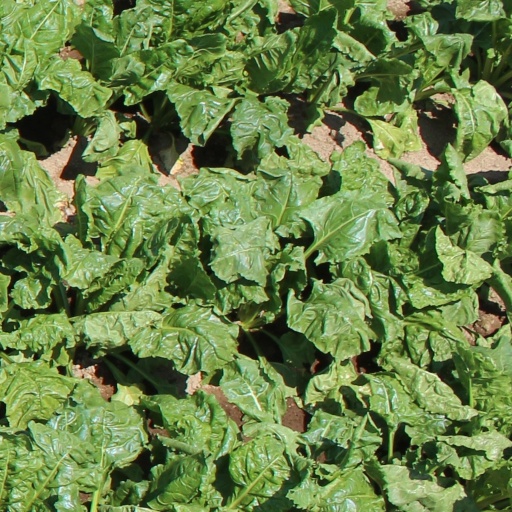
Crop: sugar beet